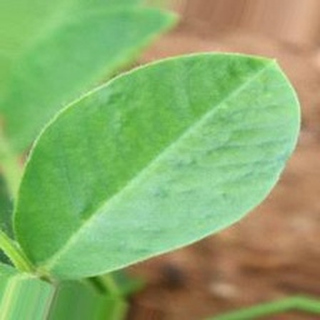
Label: healthy_groundnut